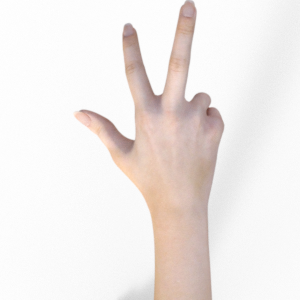
Label: scissors